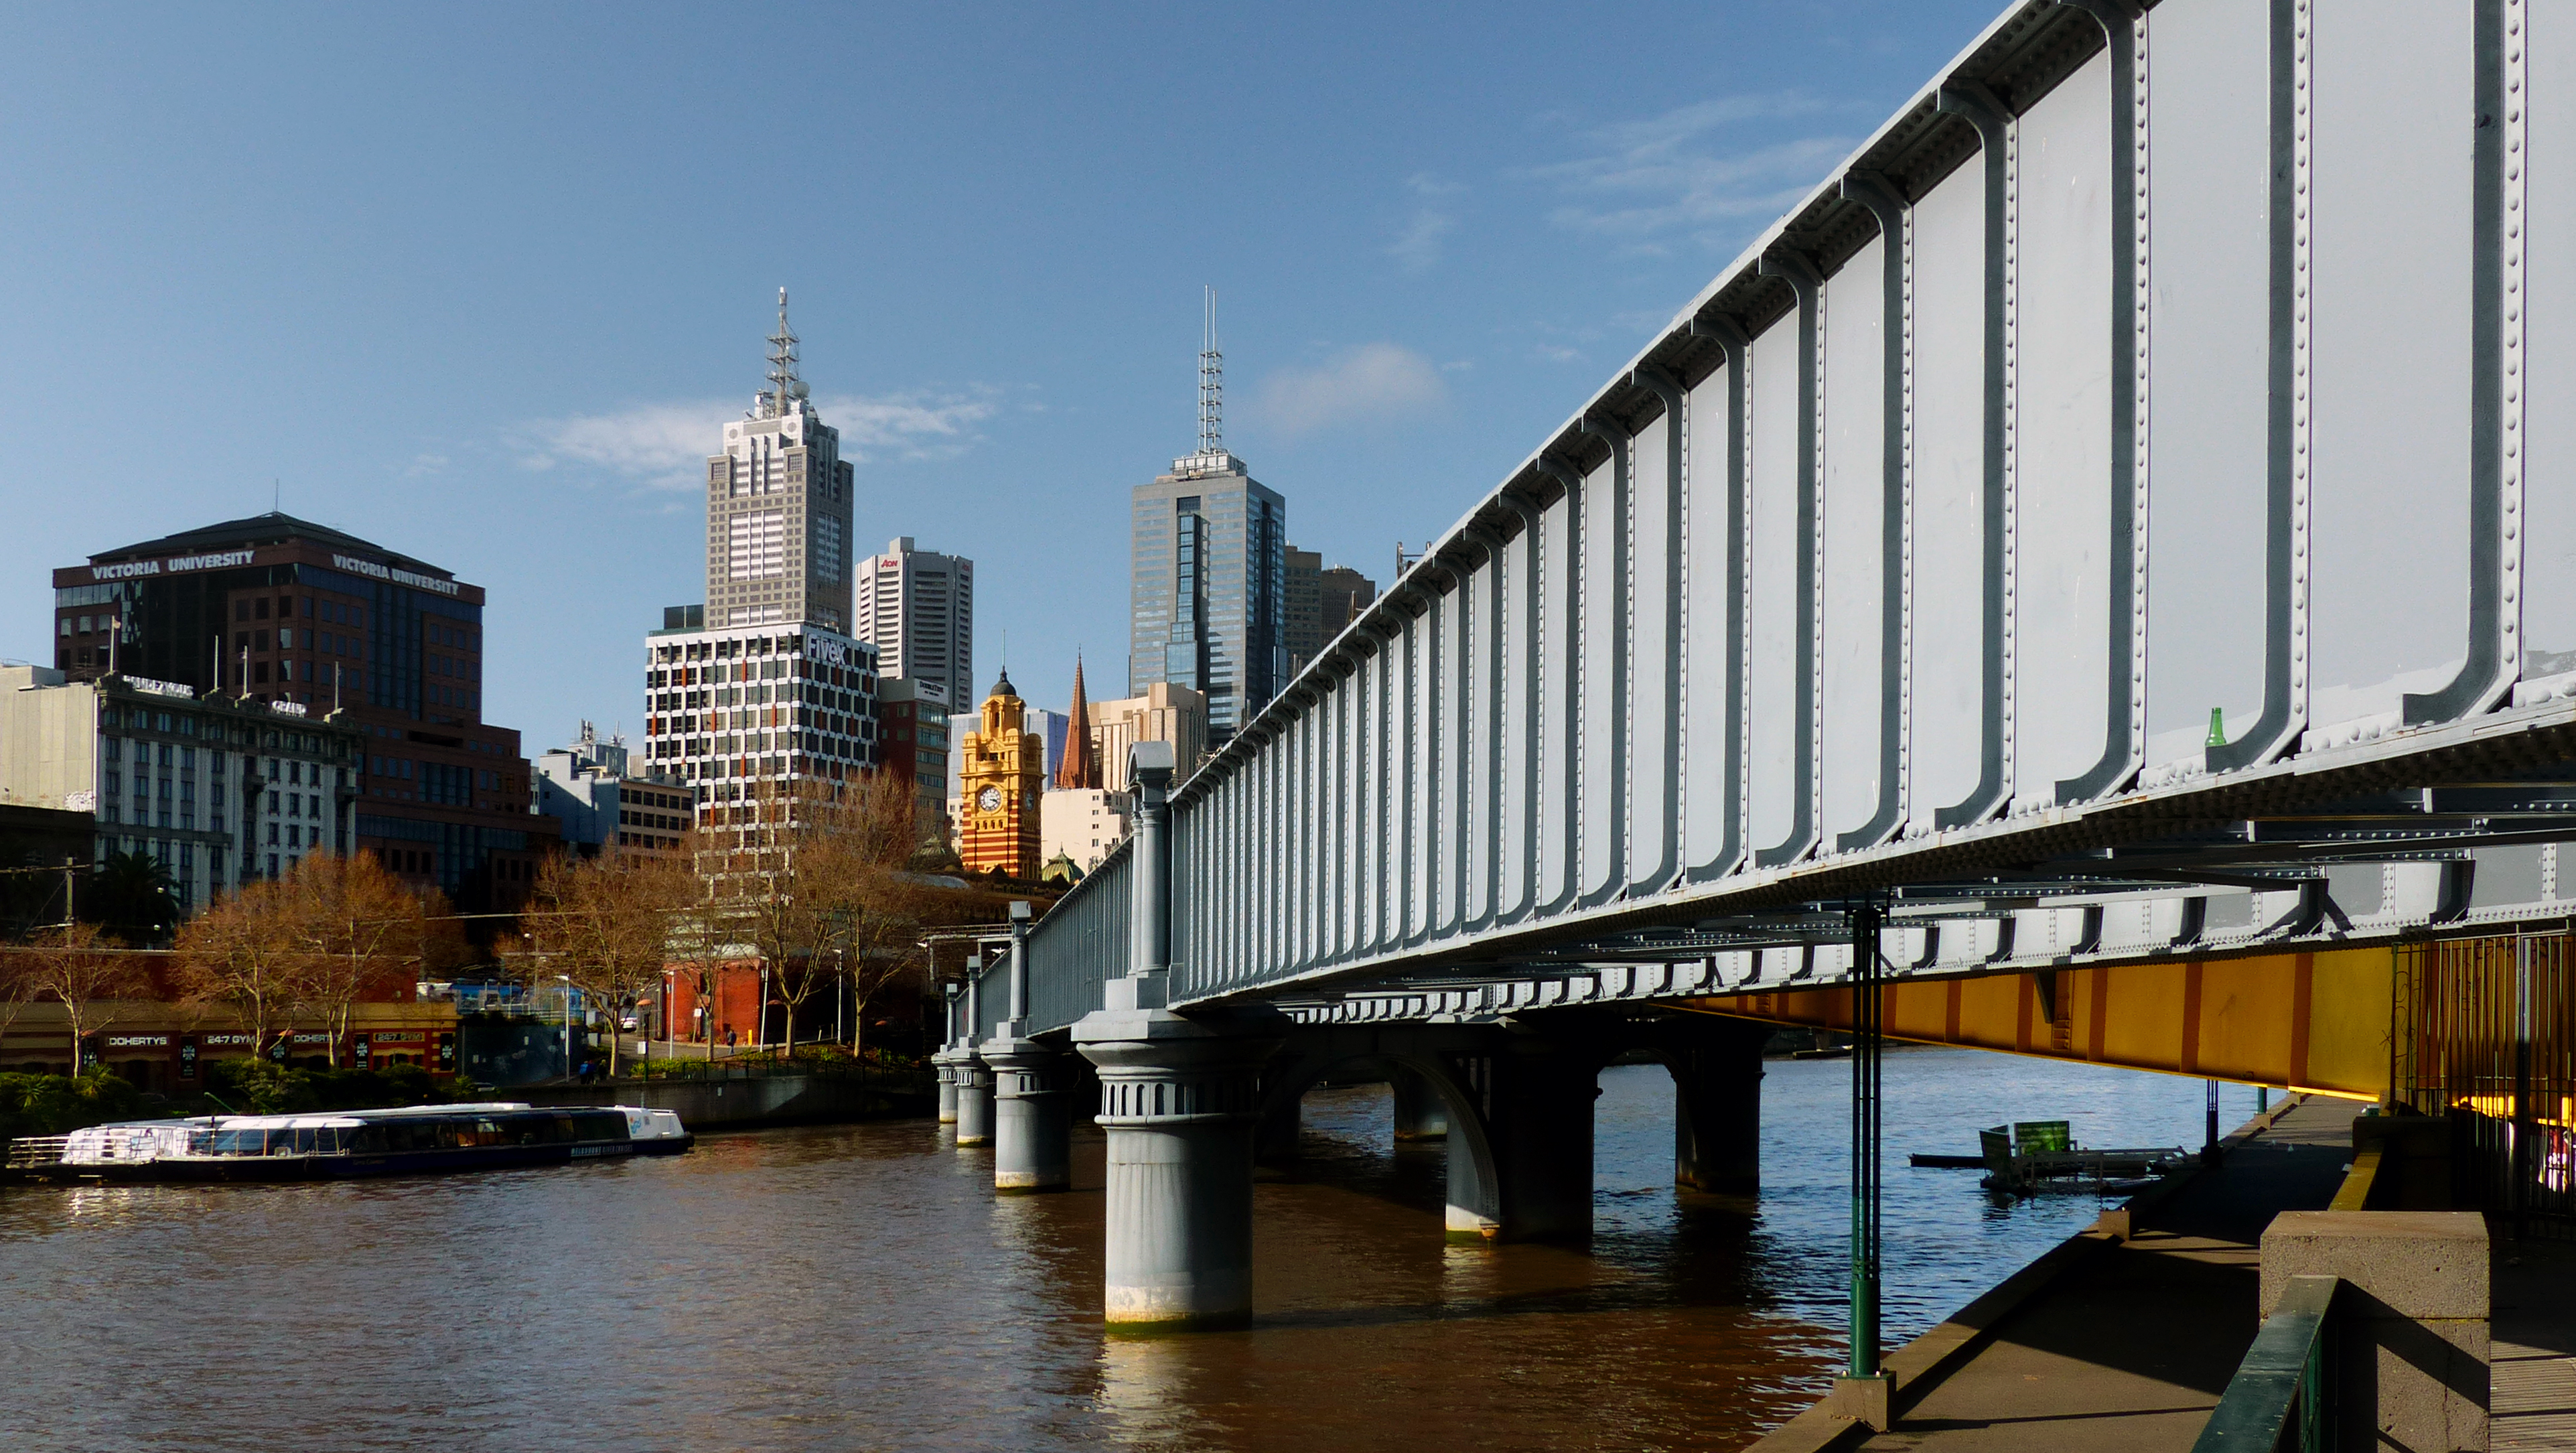
architecture, bridge, skyline, city, skyscraper, river, cityscape, downtown, reflection, landmark, waterway, lumixfz200, melbourne, yarrariver, cityscapes, sandridgebridge, melbournearchitecture, urban area, human settlement